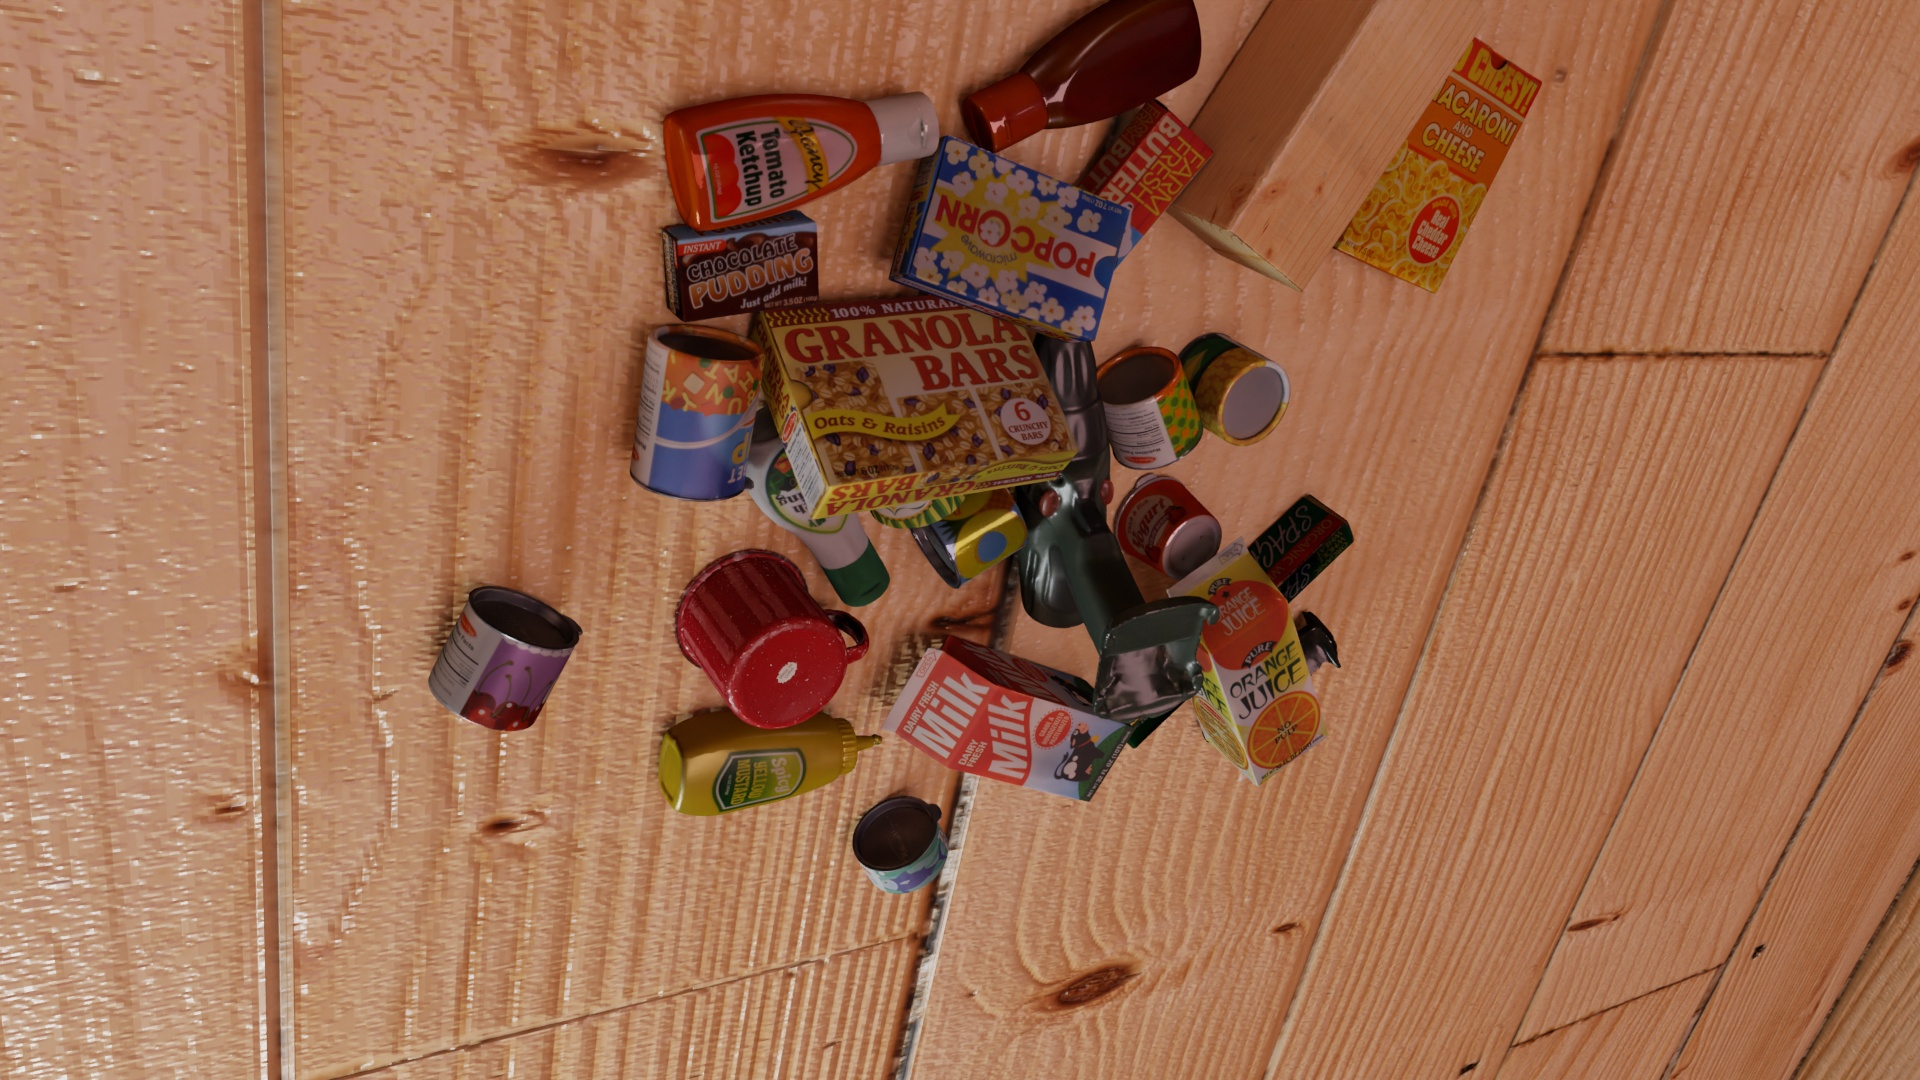
Question:
What are the eight normalized (x, y) image coordinates between 0 and 1 of the cuboid corners for the cylindrical can of green beans? Your answer should be a list of normalized (x, y) image coordinates between 0 and 1 with bottom face first then top face, all counter-clockwise.
Answer: [(0.466146, 0.42963), (0.441667, 0.490741), (0.490104, 0.499074), (0.5125, 0.435185), (0.454688, 0.362963), (0.428646, 0.424074), (0.478646, 0.42963), (0.502083, 0.367593)]